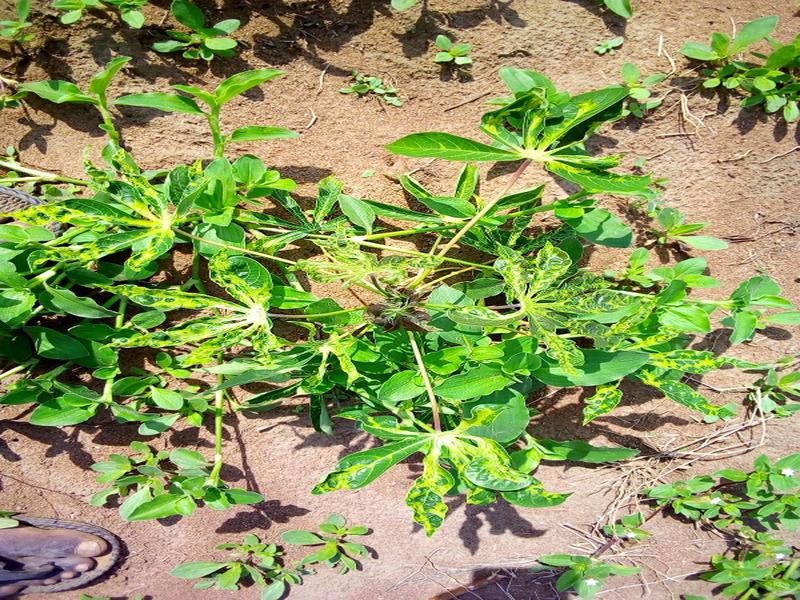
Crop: cassava
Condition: mosaic_disease